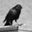
Label: bird